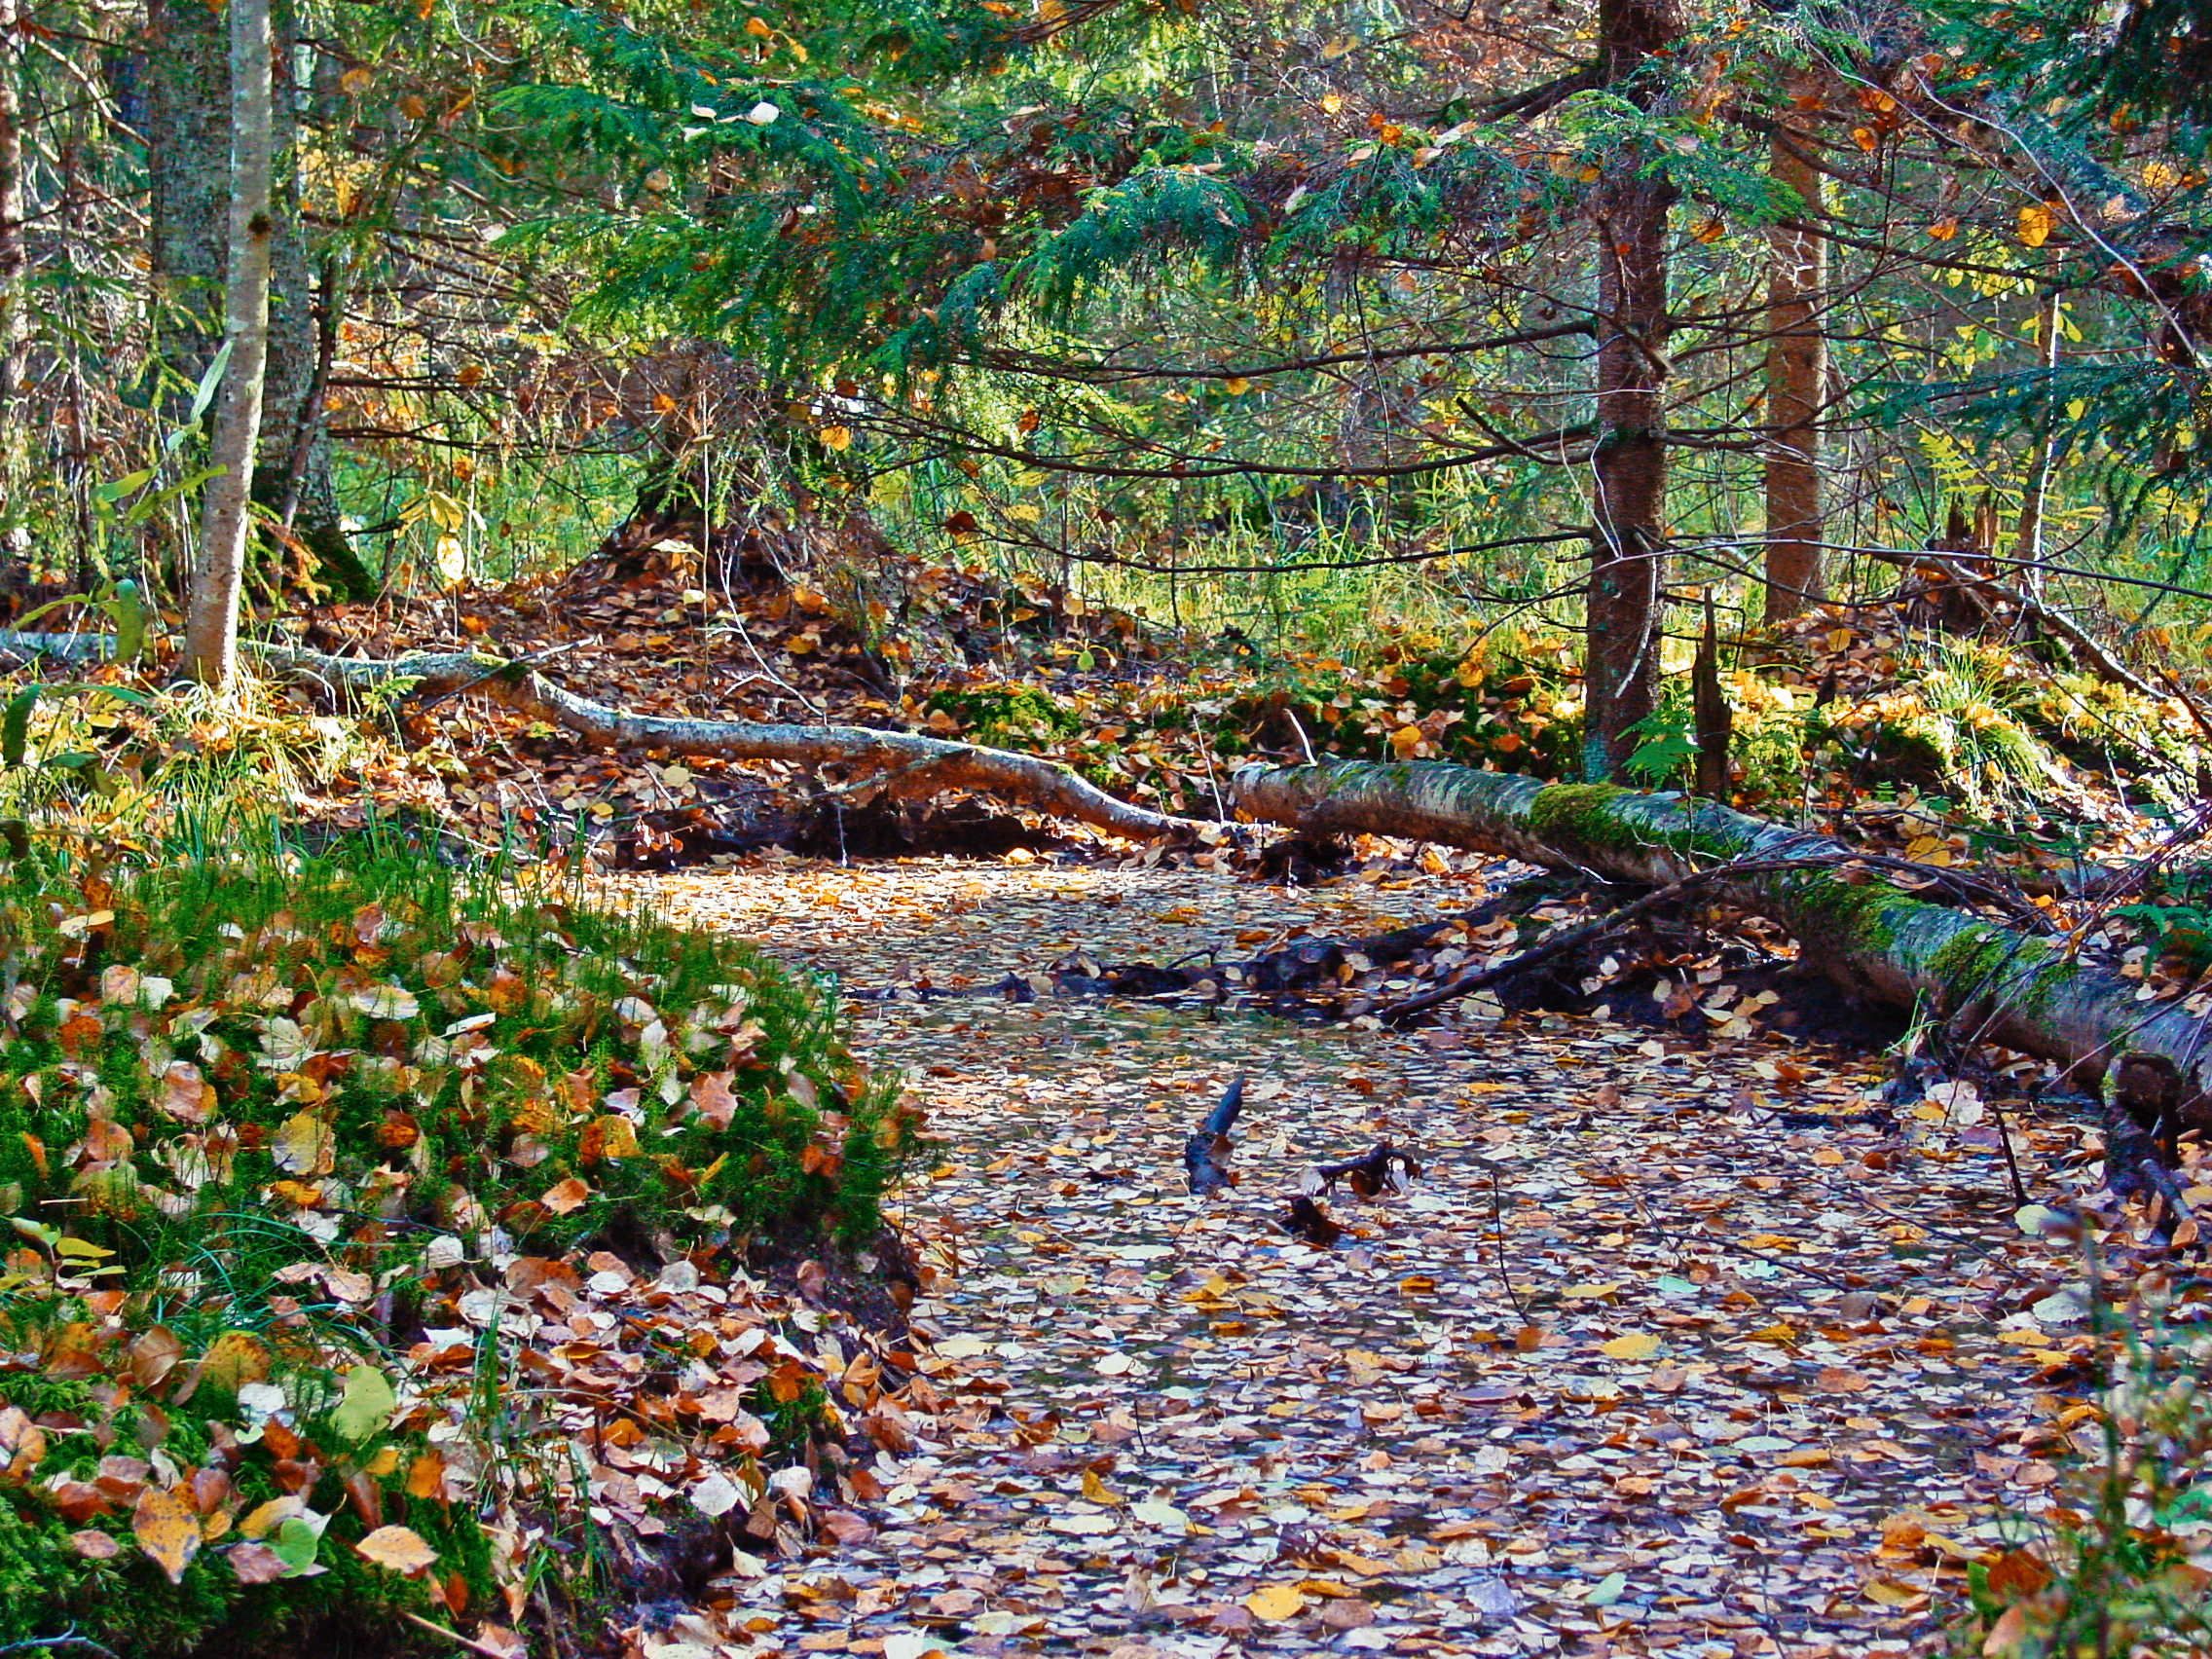
images, leaf, natural landscape, botany, People in nature, vegetation, plant, deciduous, biome, terrestrial plant, grass, woody plant, groundcover, trunk, tree, forest, Tints and shades, temperate broadleaf and mixed forest, woodland, nature reserve, twig, landscape, Northern hardwood forest, autumn, flowering plant, jungle, fence, plant stem